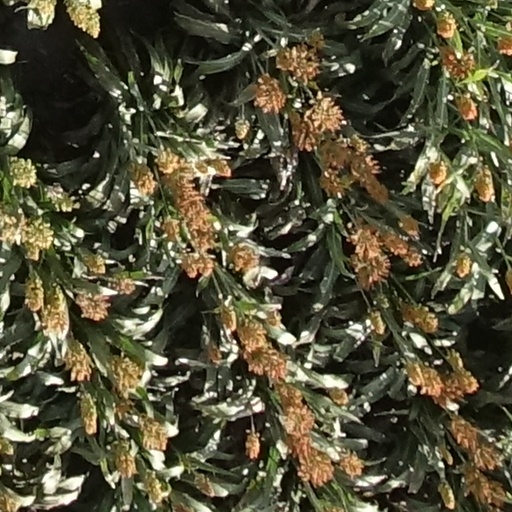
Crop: sorghum